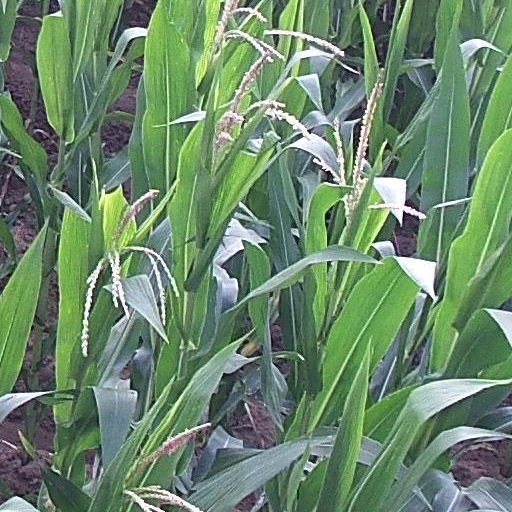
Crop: maize; corn